Giovanni Zarrella

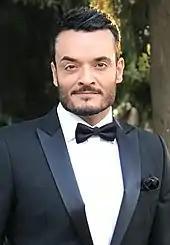
Zarrella in 2019

Giovanni Zarrella (born 4 March 1978) is a German-Italian singer and television presenter based in Germany. Most notably, he was a singer in the German pop group Bro'Sis from 2001 to 2006. Since 2021, Zarrella has hosted "".